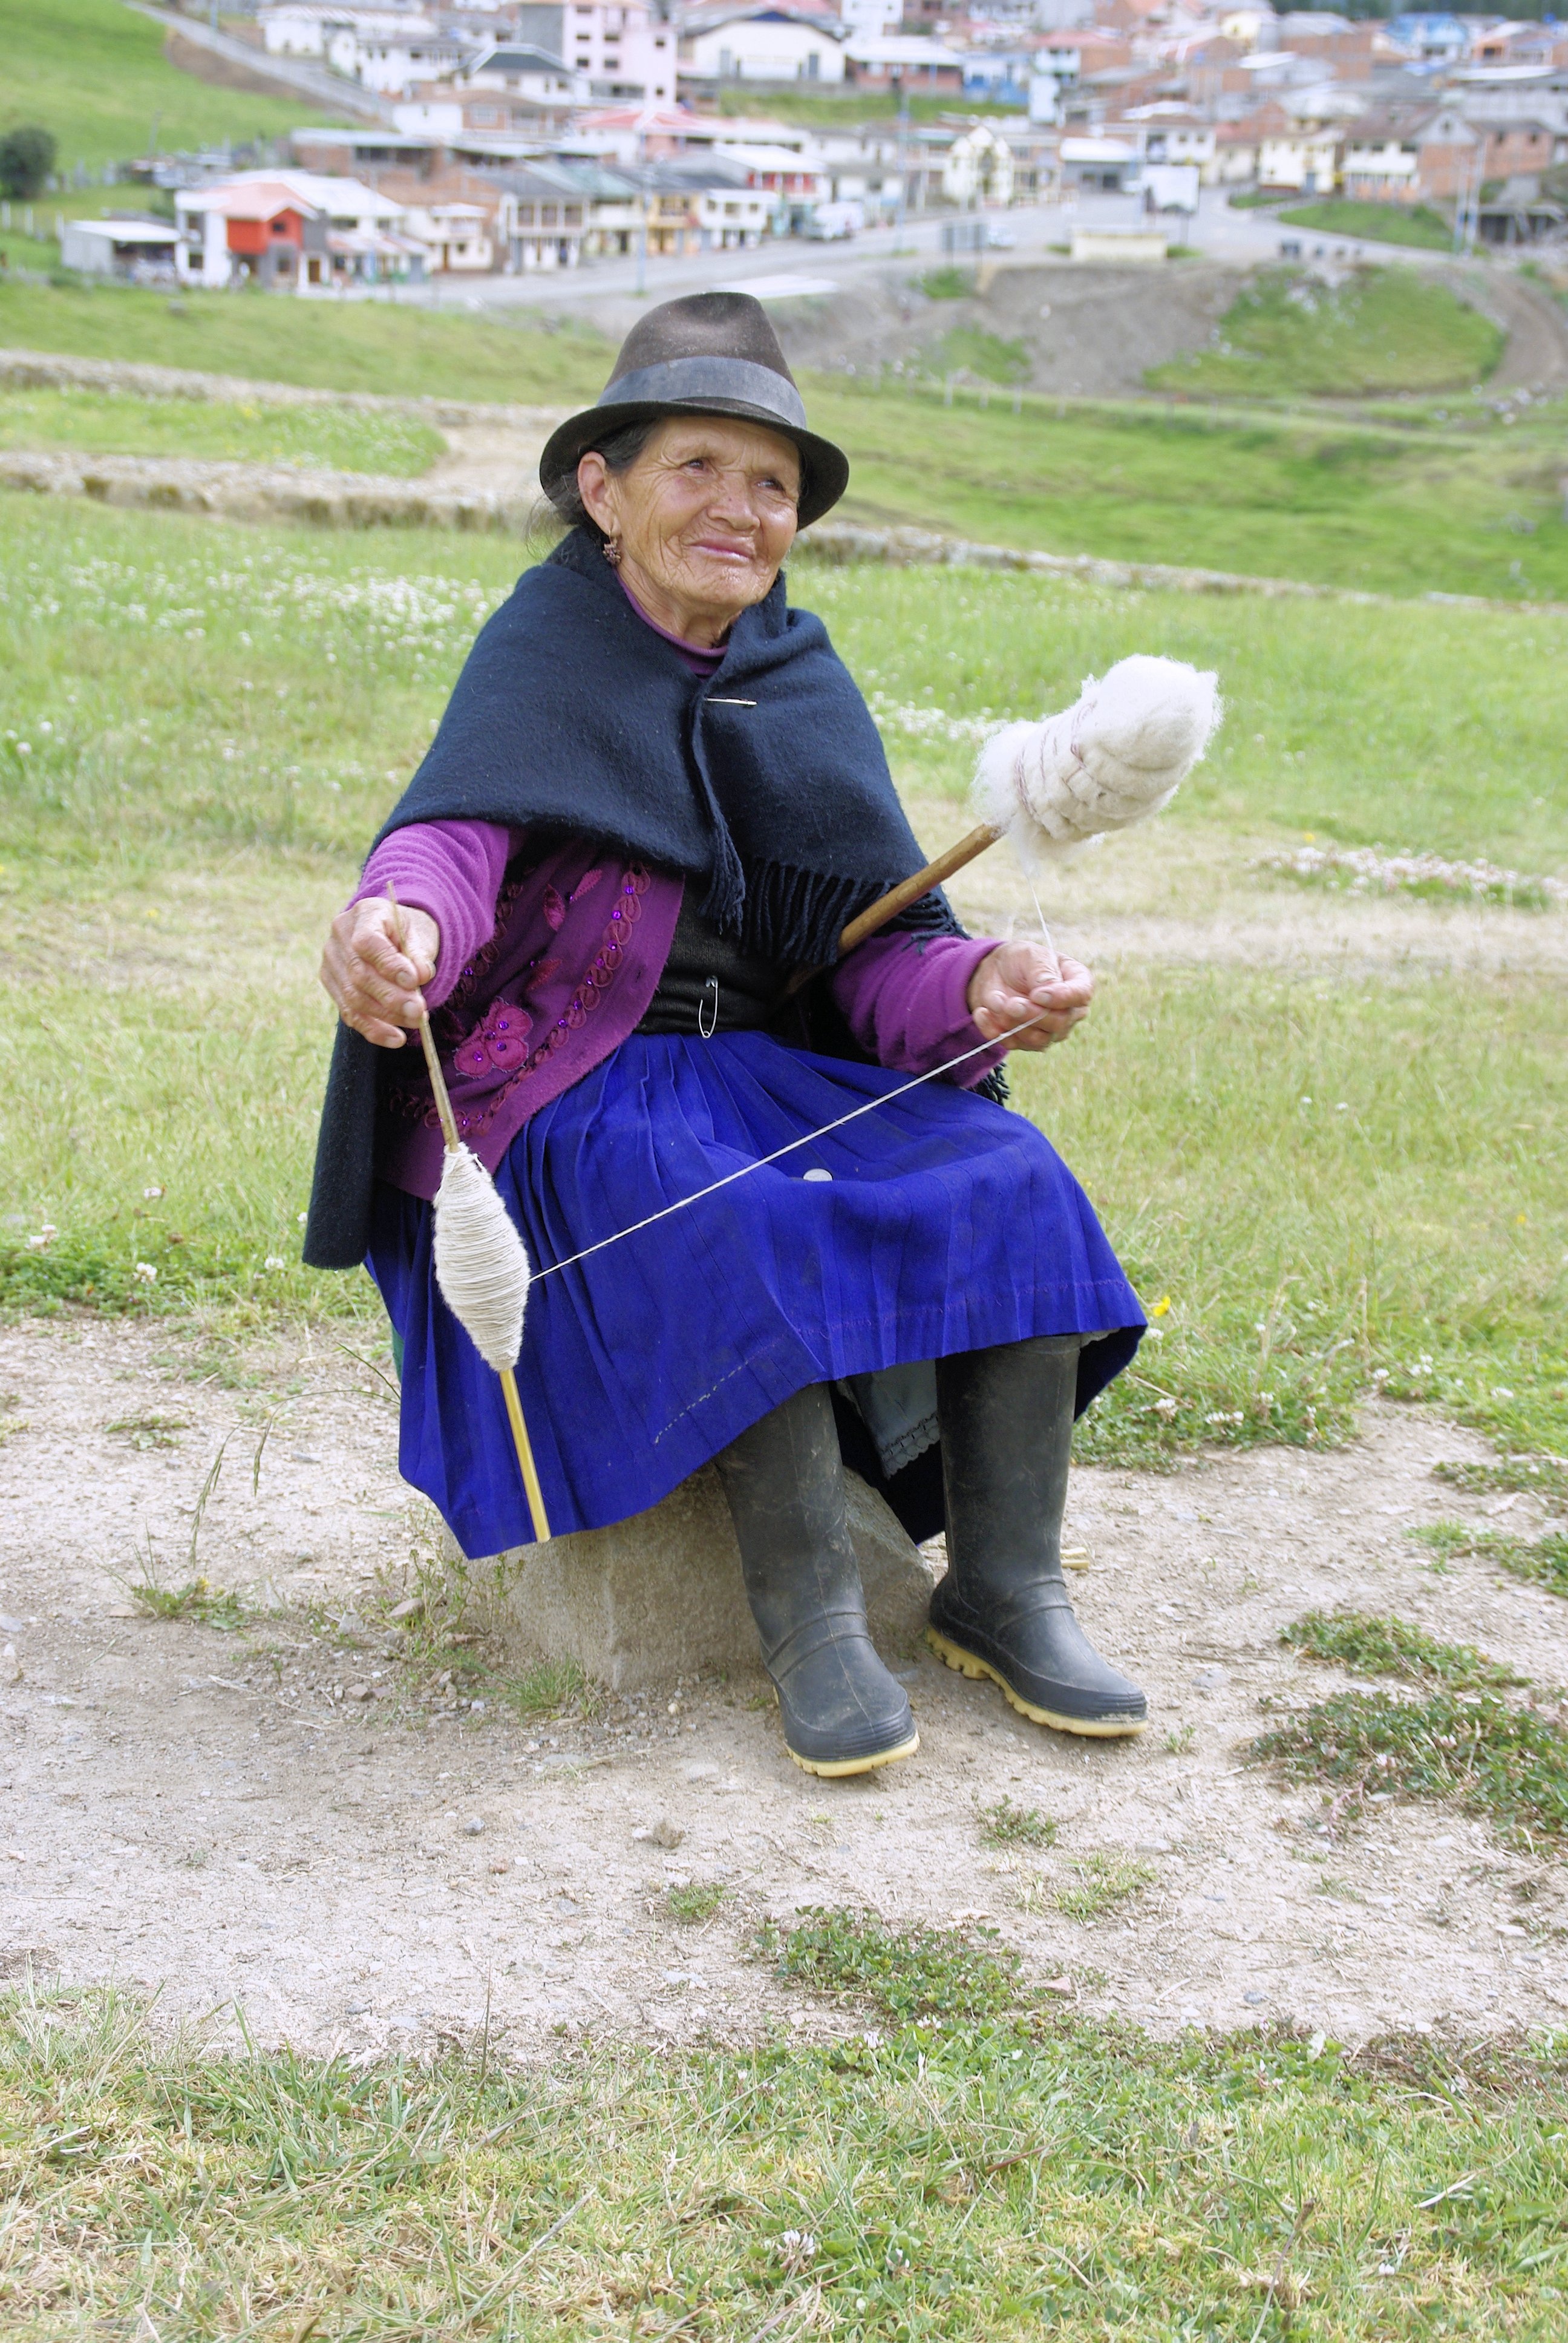
person, people, woman, old, child, clothing, costume, andes, ecuador, spinner, human positions